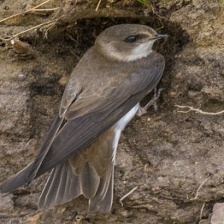
Species: SAND MARTIN
Scientific name: RIPARIA RIPARIA